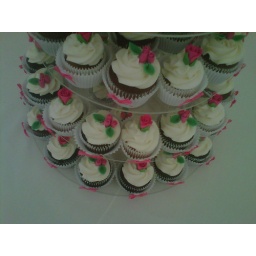
A Magenta tower with handmade roses and mini rose buds. A Vanilla cutting cake and cupcakes in Chocolate, Toffee, Gingerbread flavours